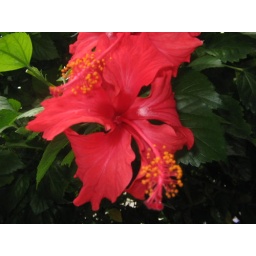
it is rakshabandhan today.i went home early after the yoga class.there it is this marvelous red flower in hte house tree.